Circulatory system

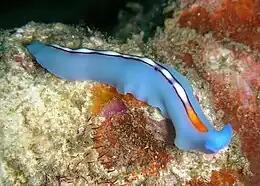
Flatworms, such as this "Pseudoceros bifurcus", lack specialized circulatory organs.

The circulatory systems of all vertebrates, as well as of annelids (for example, earthworms) and cephalopods (squids, octopuses and relatives) always keep their circulating blood enclosed within heart chambers or blood vessels and are classified as "closed", just as in humans. Still, the systems of fish, amphibians, reptiles, and birds show various stages of the evolution of the circulatory system. Closed systems permit blood to be directed to the organs that require it.